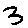
Label: 3